Eritrea–Ethiopia border

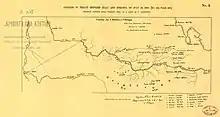
Map of the frontier between Italian Eritrea and the Ethiopian Empire. (1900)

The creation of the modern border of Ethiopia and Eritrea is rooted in the late 19th century, when the Italian shipping company claimed the northern end of Assab Bay in March 1870. The area was settled by the Ottoman Empire and Egypt and the Italians were introduced to the area in 1880. Under Emperor Yohannes IV, the Hewett Treaty was signed between the British Empire and Ethiopia to freely access the Massawa coast to Ethiopia in an exchange to evacuate garrisons from Sudan, during the Mahdist War.